Feather River Railway

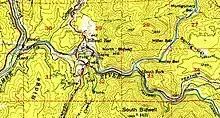
Western section of 1948 route with connection to Western Pacific line

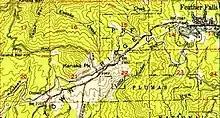
Eastern portion of route in 1948

The Feather River Railway was built in 1922 for the Hutchinson Lumber Company to bring logs from Feather Falls, California, to a connection with the Western Pacific Railroad (WP) at Bidwell, California. The WP would then transport the logs to the Hutchinson sawmill in Oroville, California. The sawmill burned in 1927; and the railway was unused through the Great Depression until reorganized as a common carrier in 1938 to serve a new sawmill built at Feather Falls. Georgia-Pacific purchased the sawmill and railway in 1955. The railway ceased operation after portions of the grade were flooded by Oroville Dam during the Christmas flood of 1964.